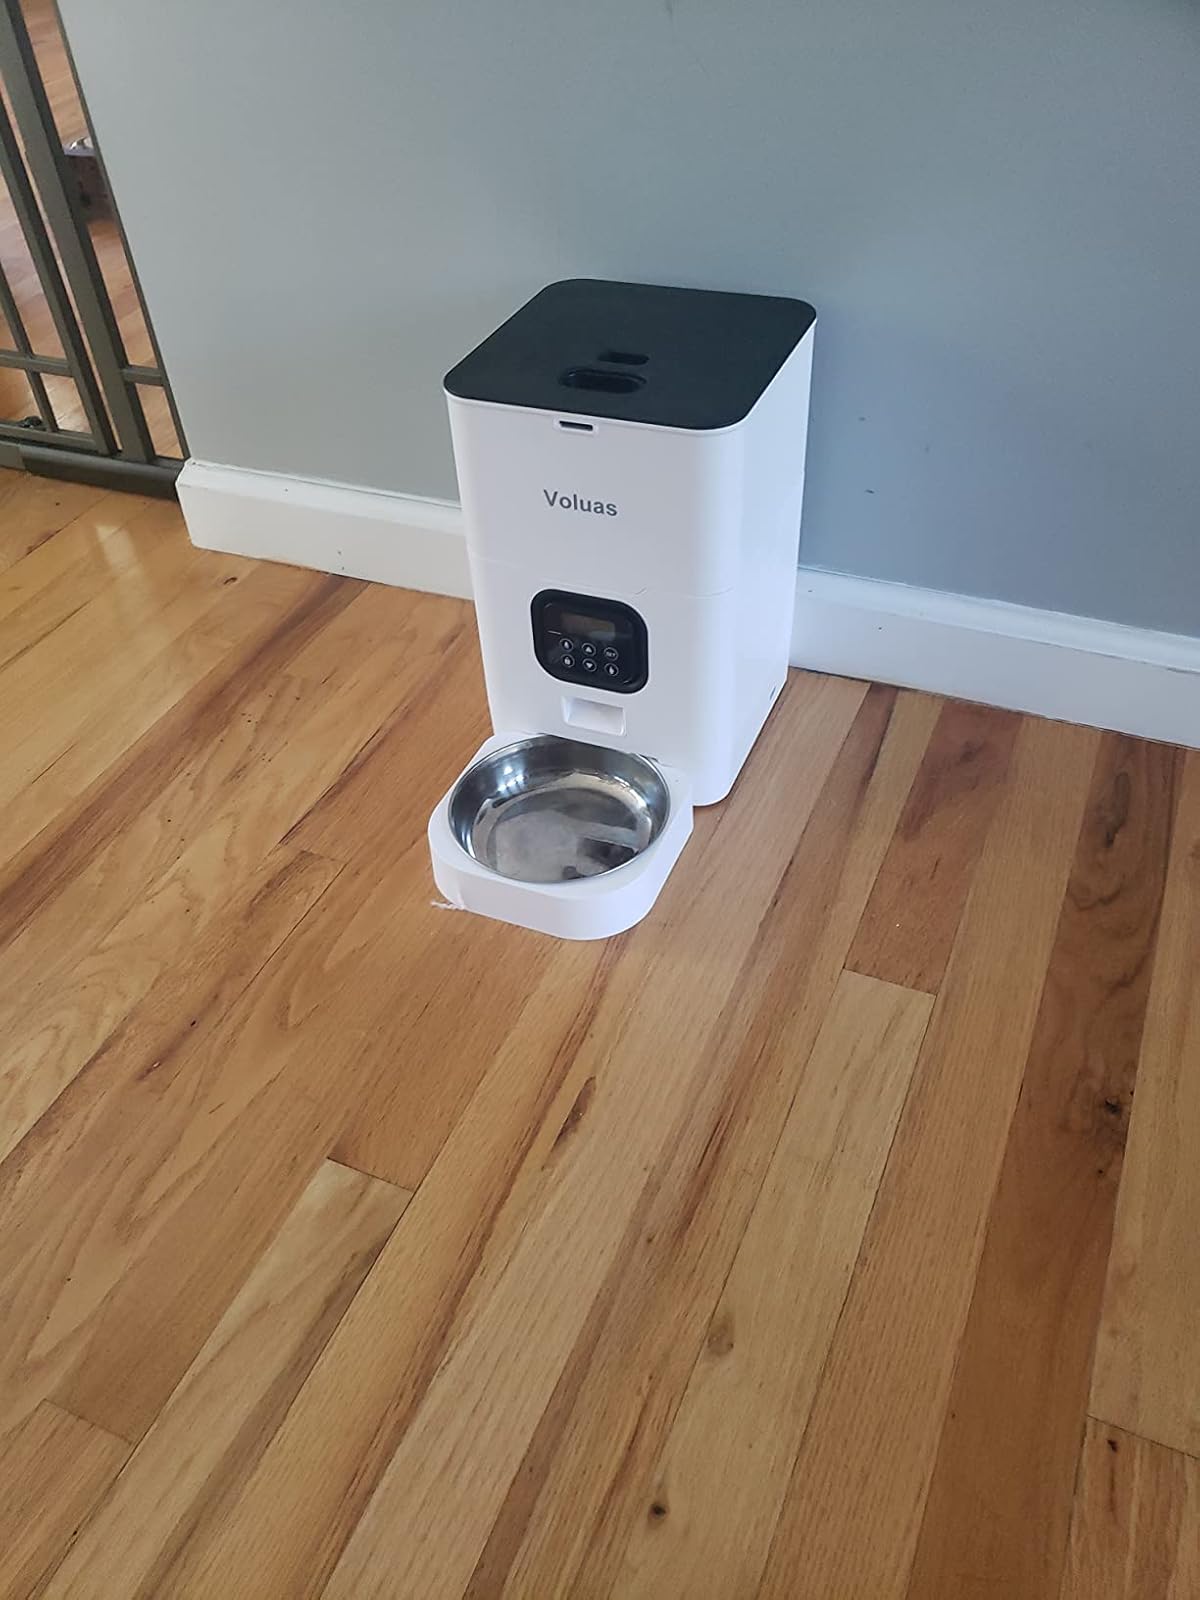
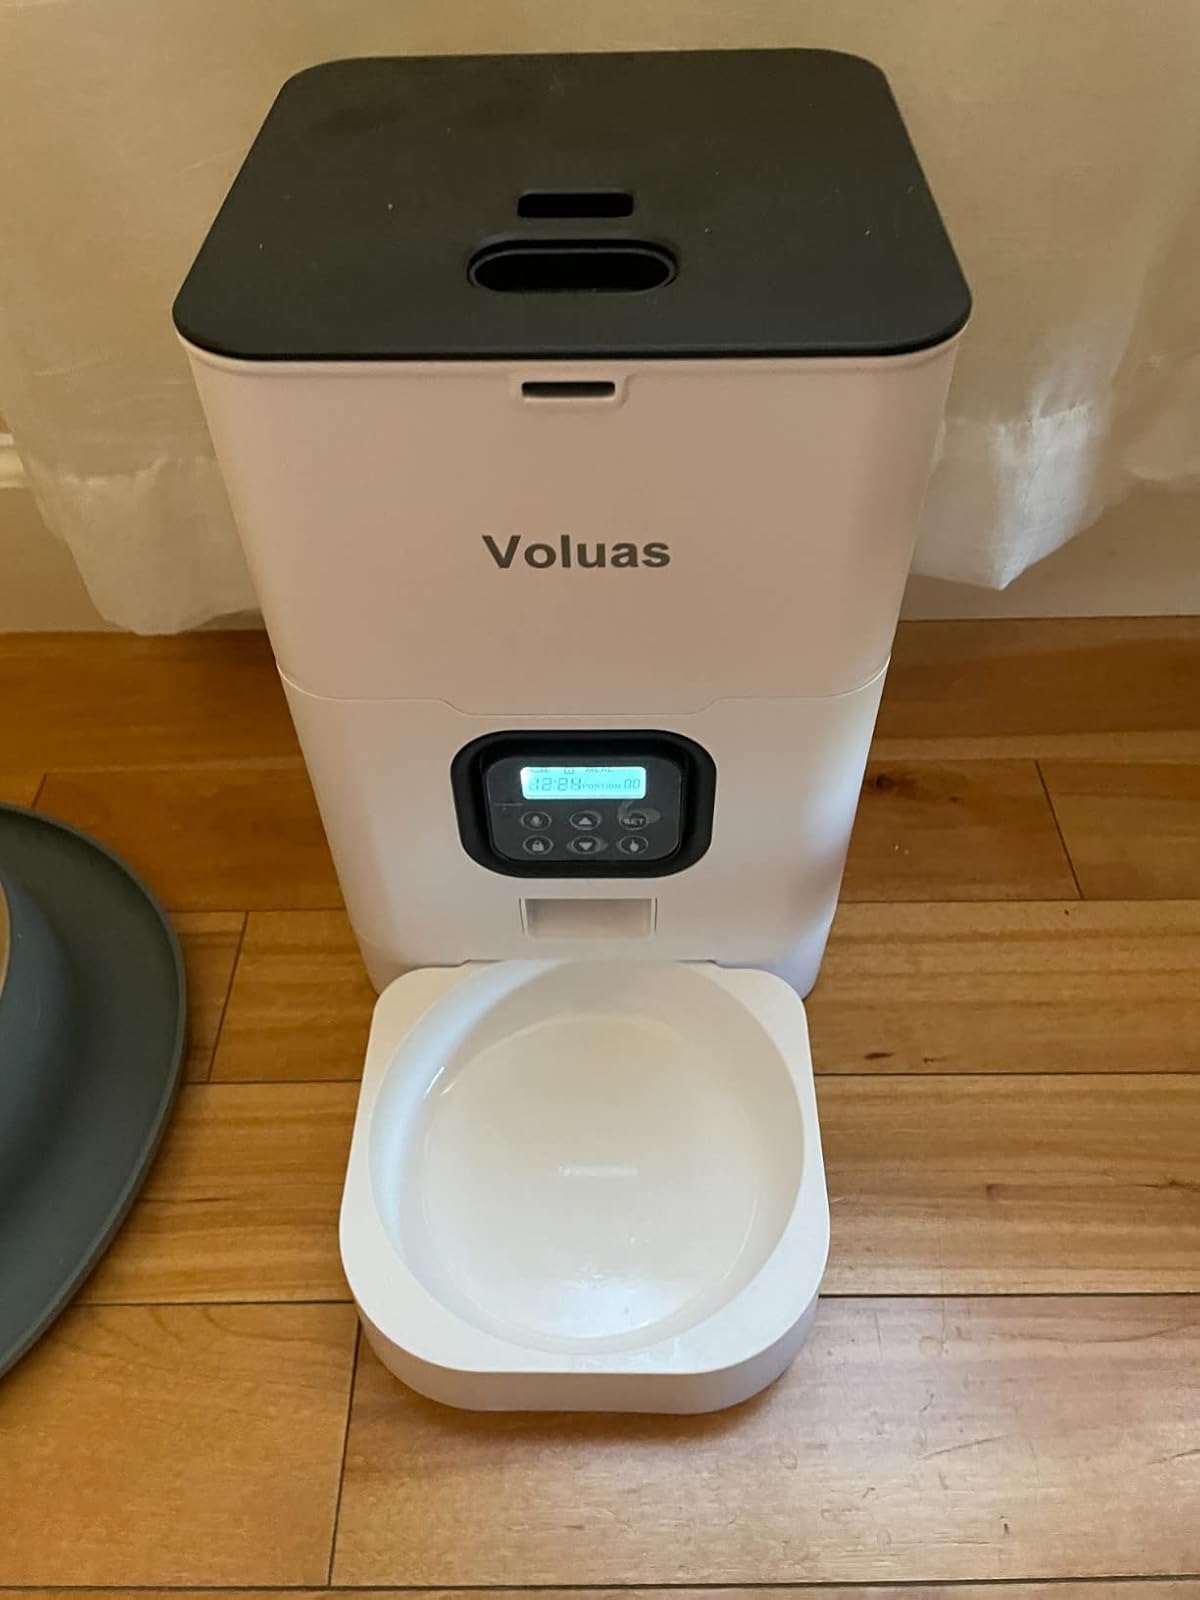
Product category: items_feeder
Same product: yes